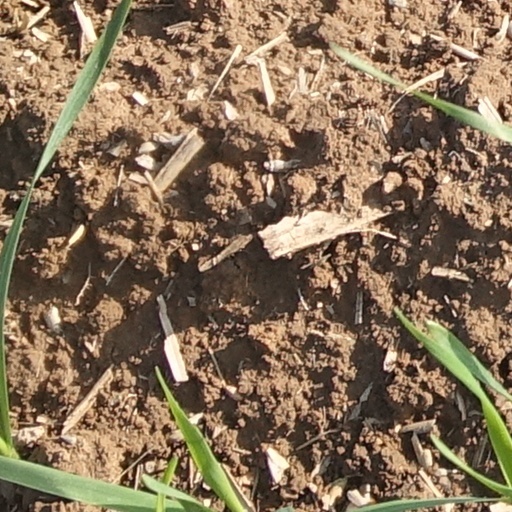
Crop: wheat